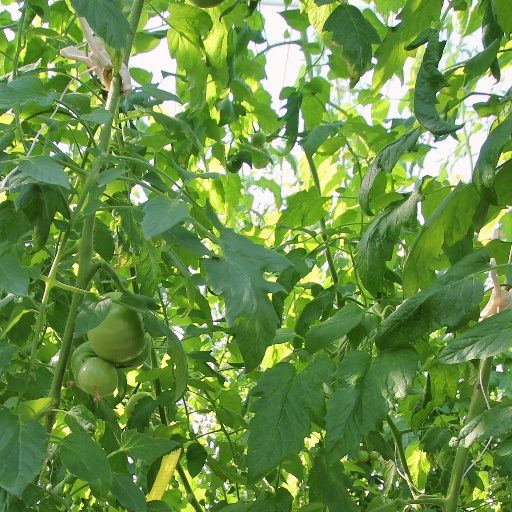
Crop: tomato